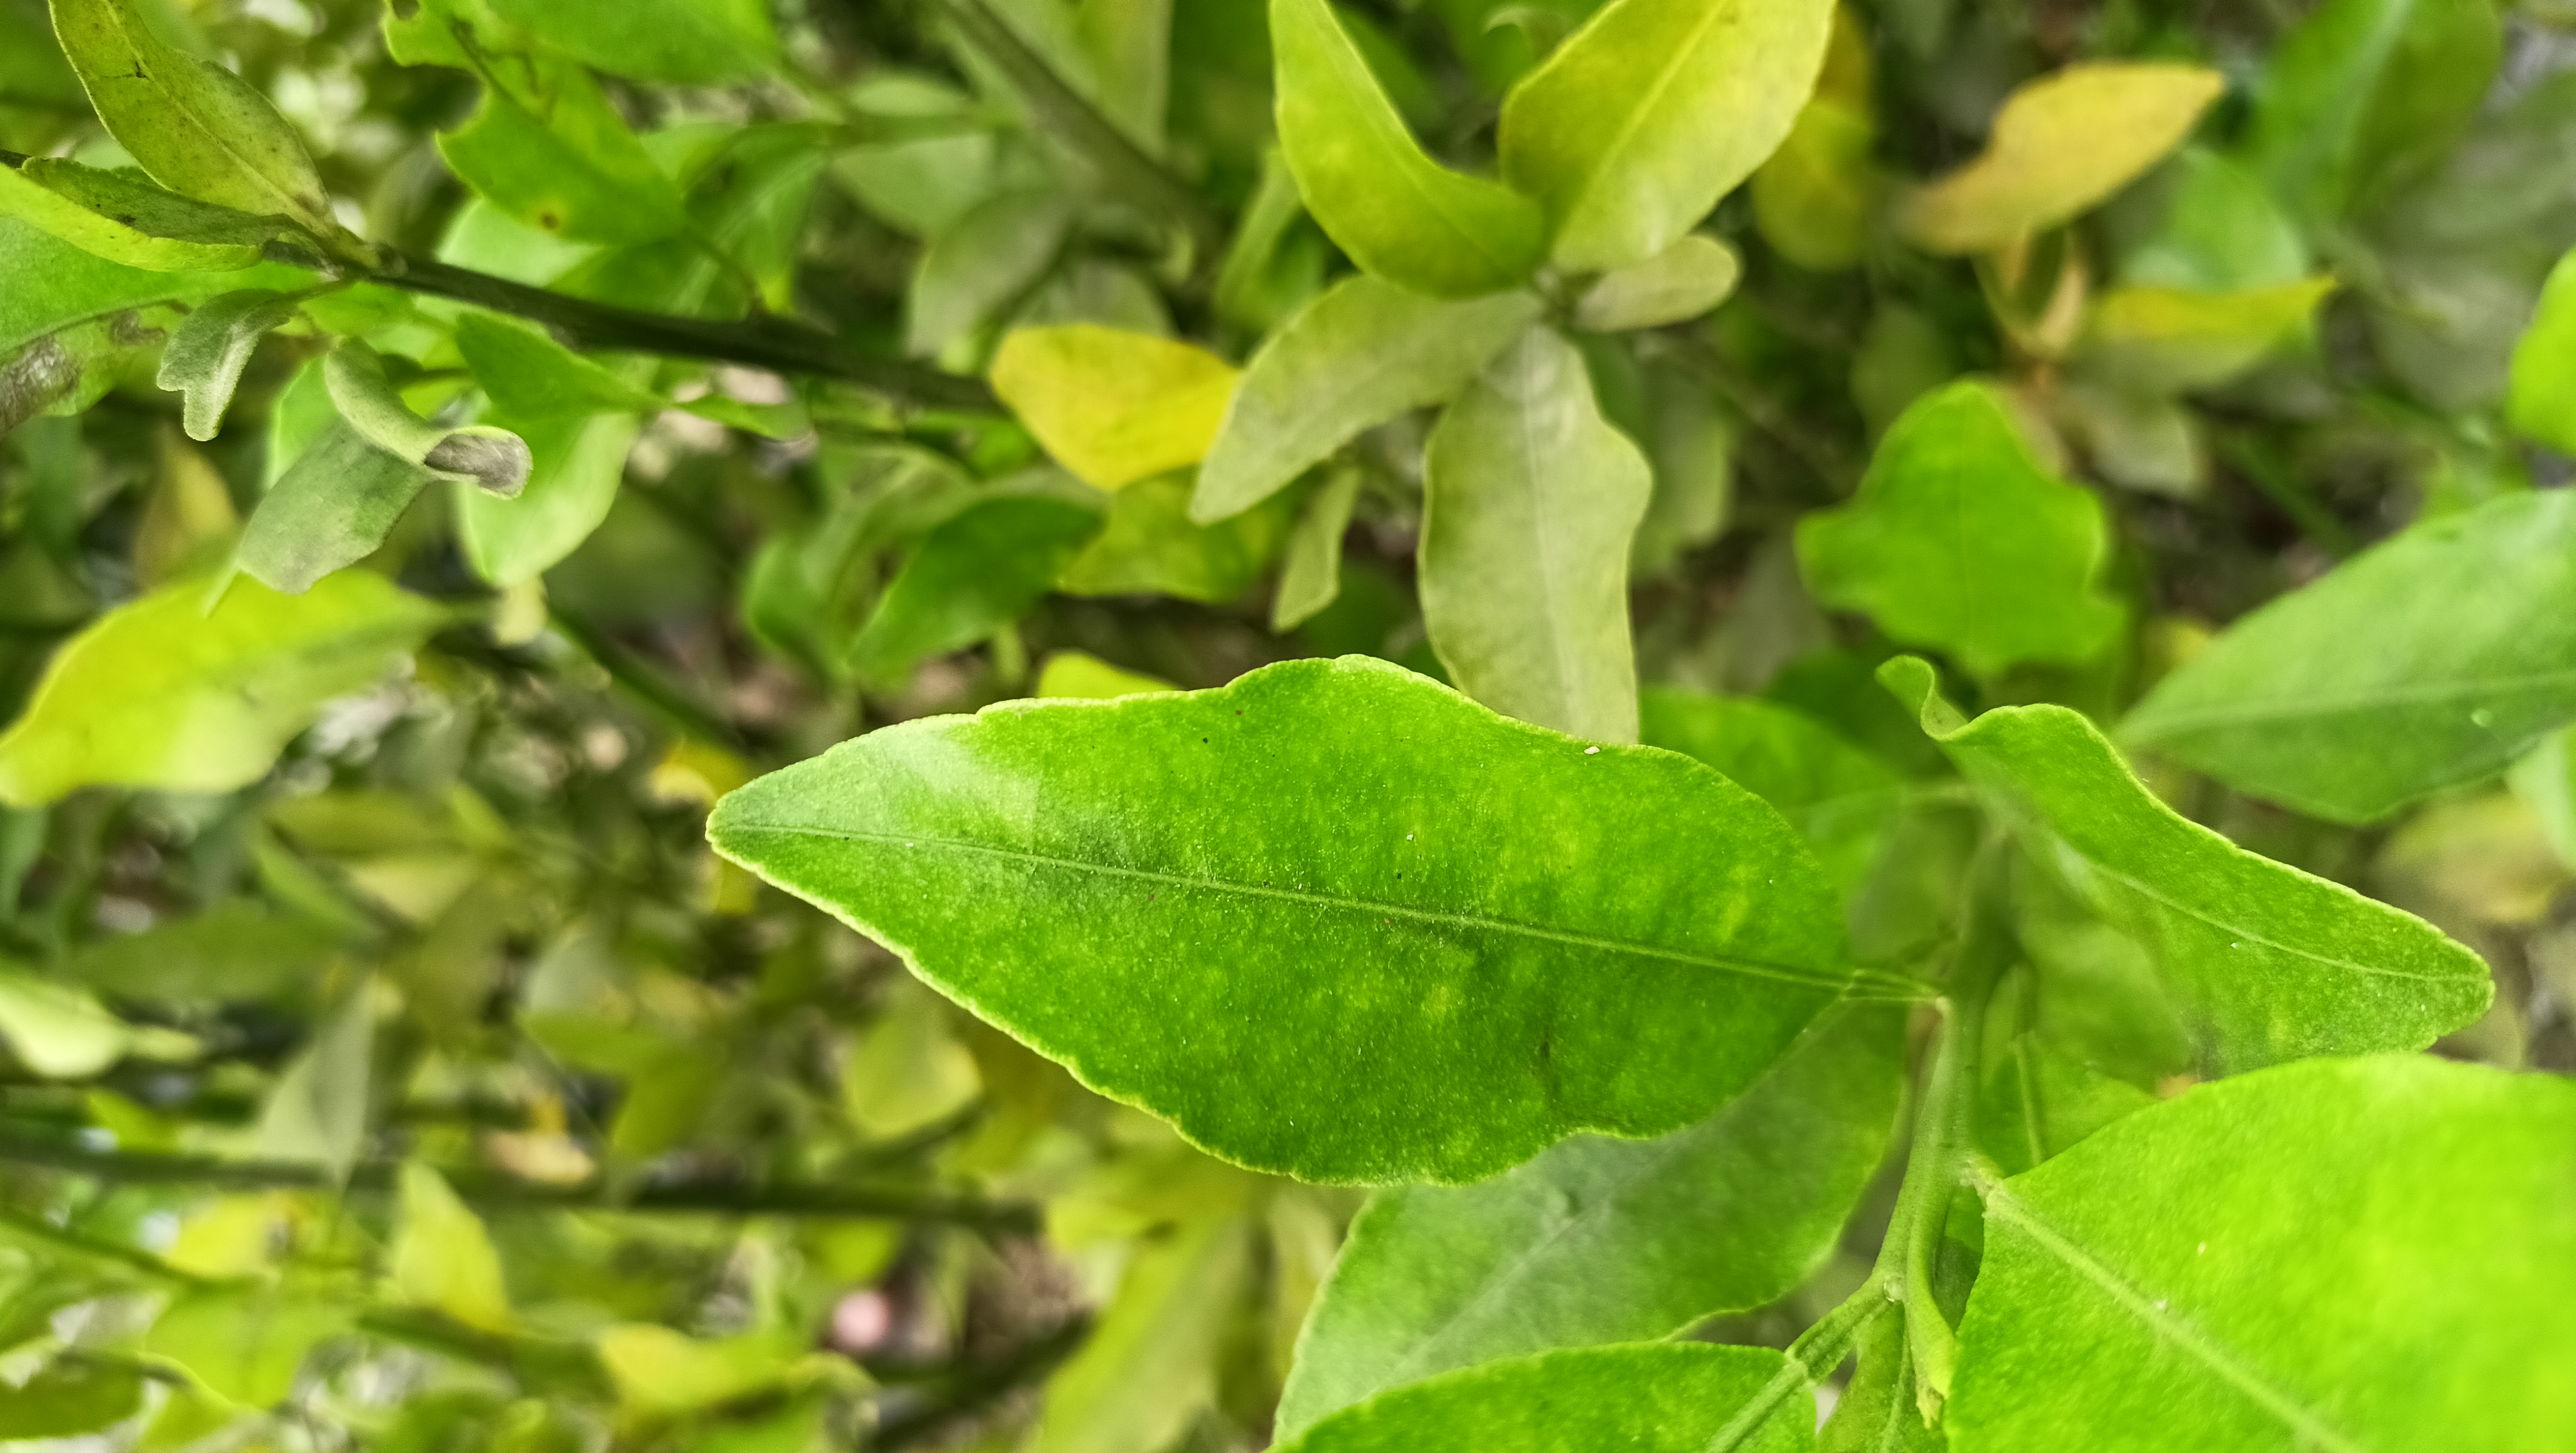
Mandarin leaf variety: Darjeling